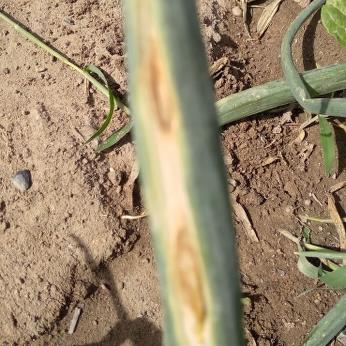
Crop: Onion
Condition: alternaria-d